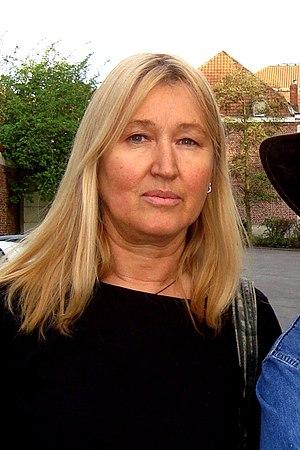
Babette, la dernière compagne de Dick Rivers.
Hervé Forneri, dit Dick Rivers, est un chanteur de rock français né le 24 avril 1946 à Nice dans les Alpes-Maritimes et mort le 24 avril 2019 à Neuilly-sur-Seine.